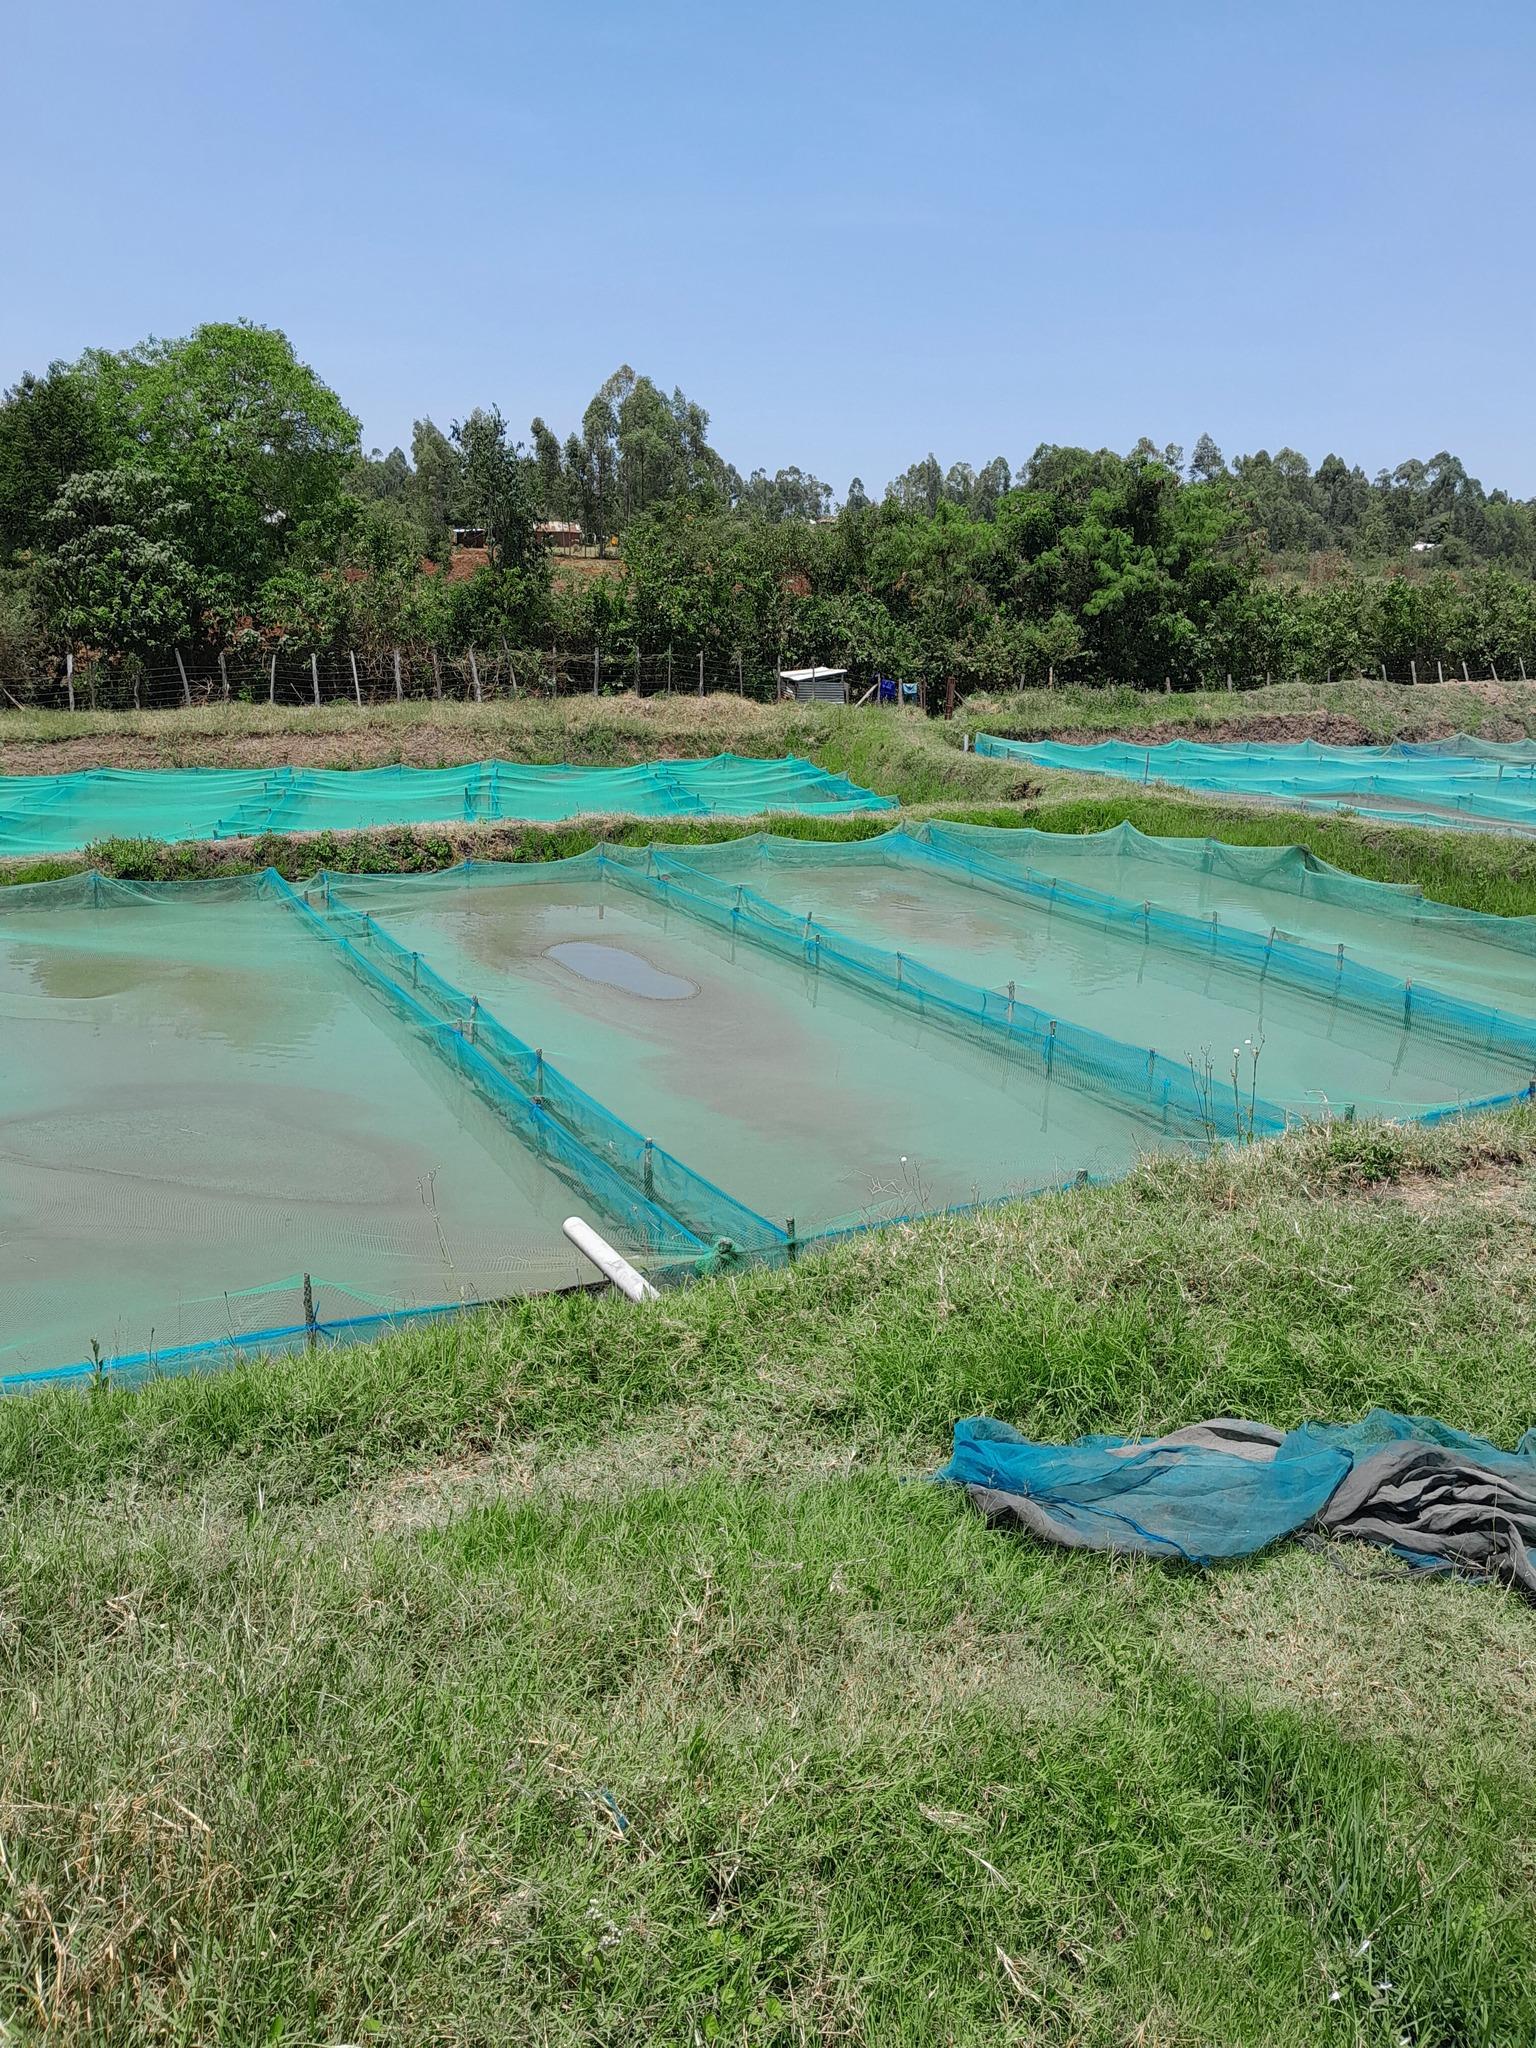
Zoezi la ufugaji wa samaki likiendelea katika eneo hili linalozungukwa na uoto wa asili unaojumuisha nyasi pamoja na miti, ikiwa inastawi vizuri na kunawiri kwa rangi ya kijani kibichi, vyote hivi vimeandaliwa mahususi kuhakikisha samaki hawa wanakua katika mazingira rafiki.